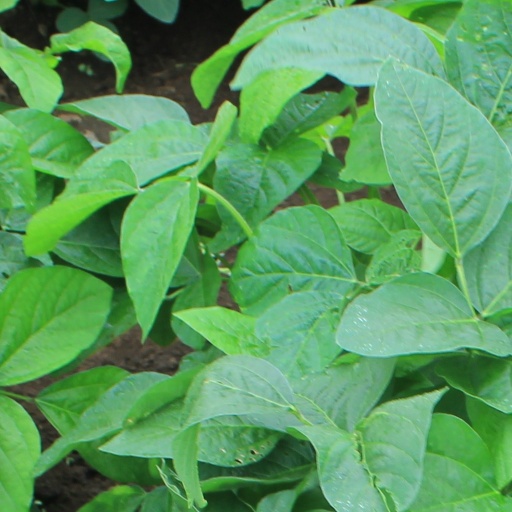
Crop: soybean